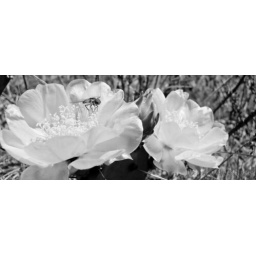
Beautiful yellow flower from a cactus with a bee in it. But when I went B&amp;amp;W with it, I was blown away.